Eric Broadley

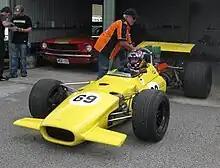
Lola T142 Formula 5000

Nor did Broadley neglect single-seaters. In 1967, he created an all-new monocoque, the F2 T100, only to waste considerable effort and money on the problematic BMW radial-valve engine; after a switch to the Cosworth FVA, it was a competitor, giving Surtees wins at Zolder and Mallory Park and second at Reims. It would later be revised as the T102 and supplied to BMW. The same year, Broadley's new Formula One T110, jointly with Surtees, was abandoned. The chassis for Honda's F1 car, also in 1967, came out a touch overweight, but light enough to win the Italian Grand Prix. Making use of the American 5-litre stock blocks and T70 suspension for Formula A, Broadley built the spaceframe T140 once-seater; it became T142 for the British equivalent, Formula 5000.